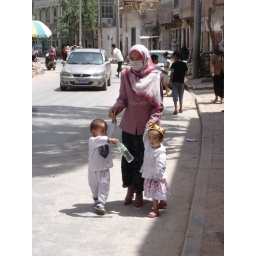
Notice the ladies bright red spike heels, and the little girls fancy muslim hat. Just another day in Kashgar.